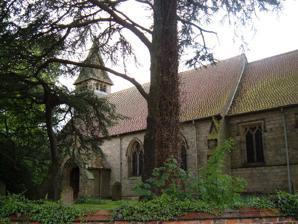
Building: All Saints' Church, Upper Poppleton
Country: United Kingdom
Year built: 1891
Grade II listed church in York, England Church in North Yorkshire, England All Saints' Church, Upper Poppleton The church, in 2009 Location Upper Poppleton , North Yorkshire Country England Denomination Church of England Website A Church Near You: All Saints' Architecture Heritage designation Grade II listed Architect(s) C. Hodgson Fowler Years built 1890 Administration Diocese York Archdeaconry York Deanery York Parish Nether Poppleton with Upper Poppleton Clergy Vicar(s) The Revd Simon Biddlestone All Saints' Church is the parish church of Upper Poppleton , a village in the rural north-western part of the City of York district, in the ceremonial county of North Yorkshire , England. It is a Grade II listed building. History A chapel was built on the site in the Norman period, serving as a chapel within the parish of St Mary Bishophill Junior .  In 1844, it became part of the new parish of Copmanthorpe with Upper Poppleton; then in 1866 it was moved into a parish of Nether Poppleton with Upper Poppleton. In 1848, the church was described as "a neat edifice". The original church was demolished in 1890, and replaced by a new building, designed by C. Hodgson Fowler , which was completed the following year. The church is built of stone and has a small tower at the west end.  Its main body consists of a nave and chancel There is a porch on the south side, sheltering the main entrance, a Norman doorway reused from the old church.  The vestry is on the north side, and it is linked to the church by a connection designed by George Pace and built about 1964.  Inside, the roof structure is wooden and is prominent, its trusses alternating in design.  The pews are Victorian, while the choir stalls, altar and altar rail were designed by Pace about 1965.  The font is 13th century and has an octagonal stem and a plain stone bowl. Present day All Saints' Church is combined with the nearby St Everilda's Church, Nether Poppleton to form the parish of Nether Poppleton with Upper Poppleton. This parish is part of the Archdeaconry of York in the Diocese of York . Gallery The church, from the south Churchyard East end of the church References